Rheinmetall KZO

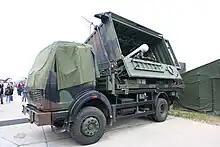
Rheinmetall KZO at ILA 2010

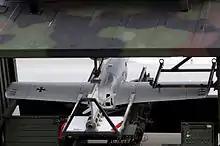
Rheinmetall KZO mounted on its launcher

KZO ("Kleinflugzeug für Zielortung", German for "small aircraft for target acquisition") is an unmanned aerial vehicle (UAV) with stealth characteristics manufactured by Airbus Defence and Space Airborne Solutions GmbH of Germany. Airbus Defence and Space Airborne Solutions GmbH is a joint venture of Airbus Defence and Space and Rheinmetall.